Balboa Park (San Diego)

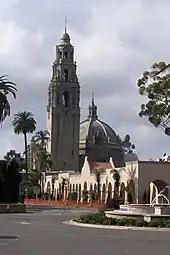
The California Bell Tower and Museum of Us

Surrounding the park are many of San Diego's older neighborhoods, including Downtown, Bankers Hill, North Park, and Golden Hill.